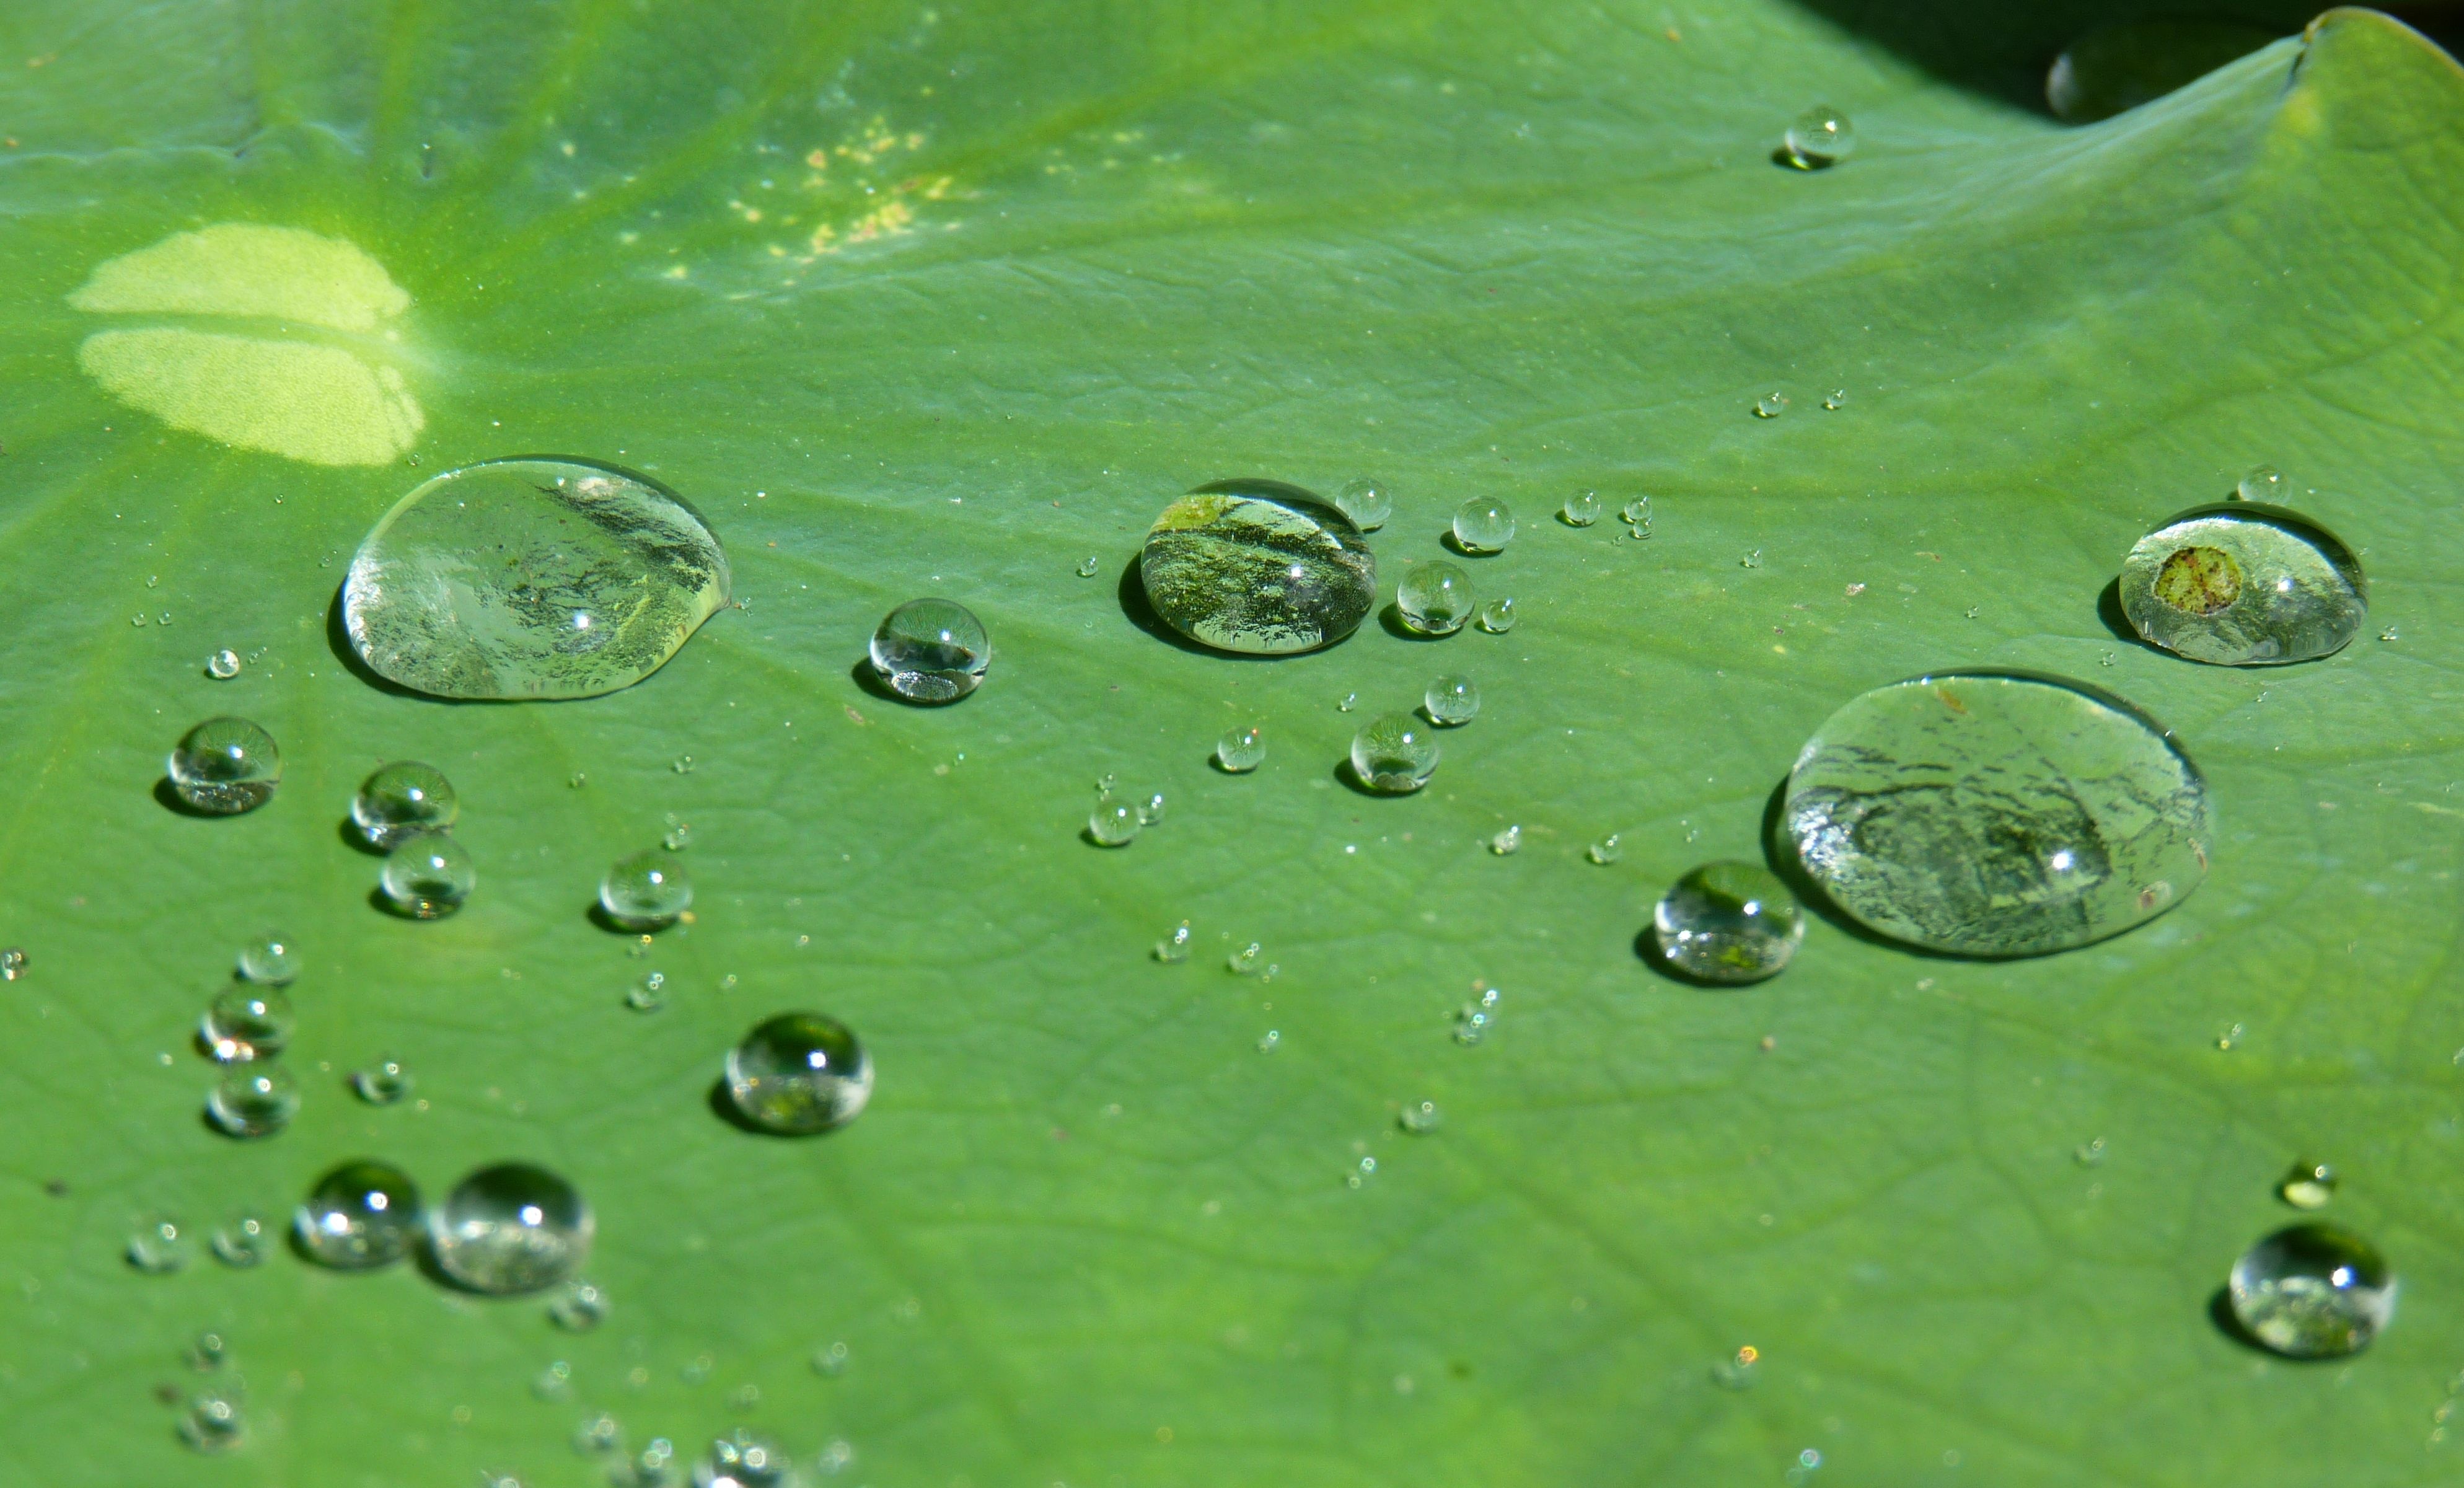
water, nature, drop, dew, structure, plant, leaf, flower, raindrop, wet, pond, green, biology, botany, close, aquatic plant, flora, fauna, drip, transparent, lotus, drop of water, moisture, lotus effect, macro photography, beaded, run off